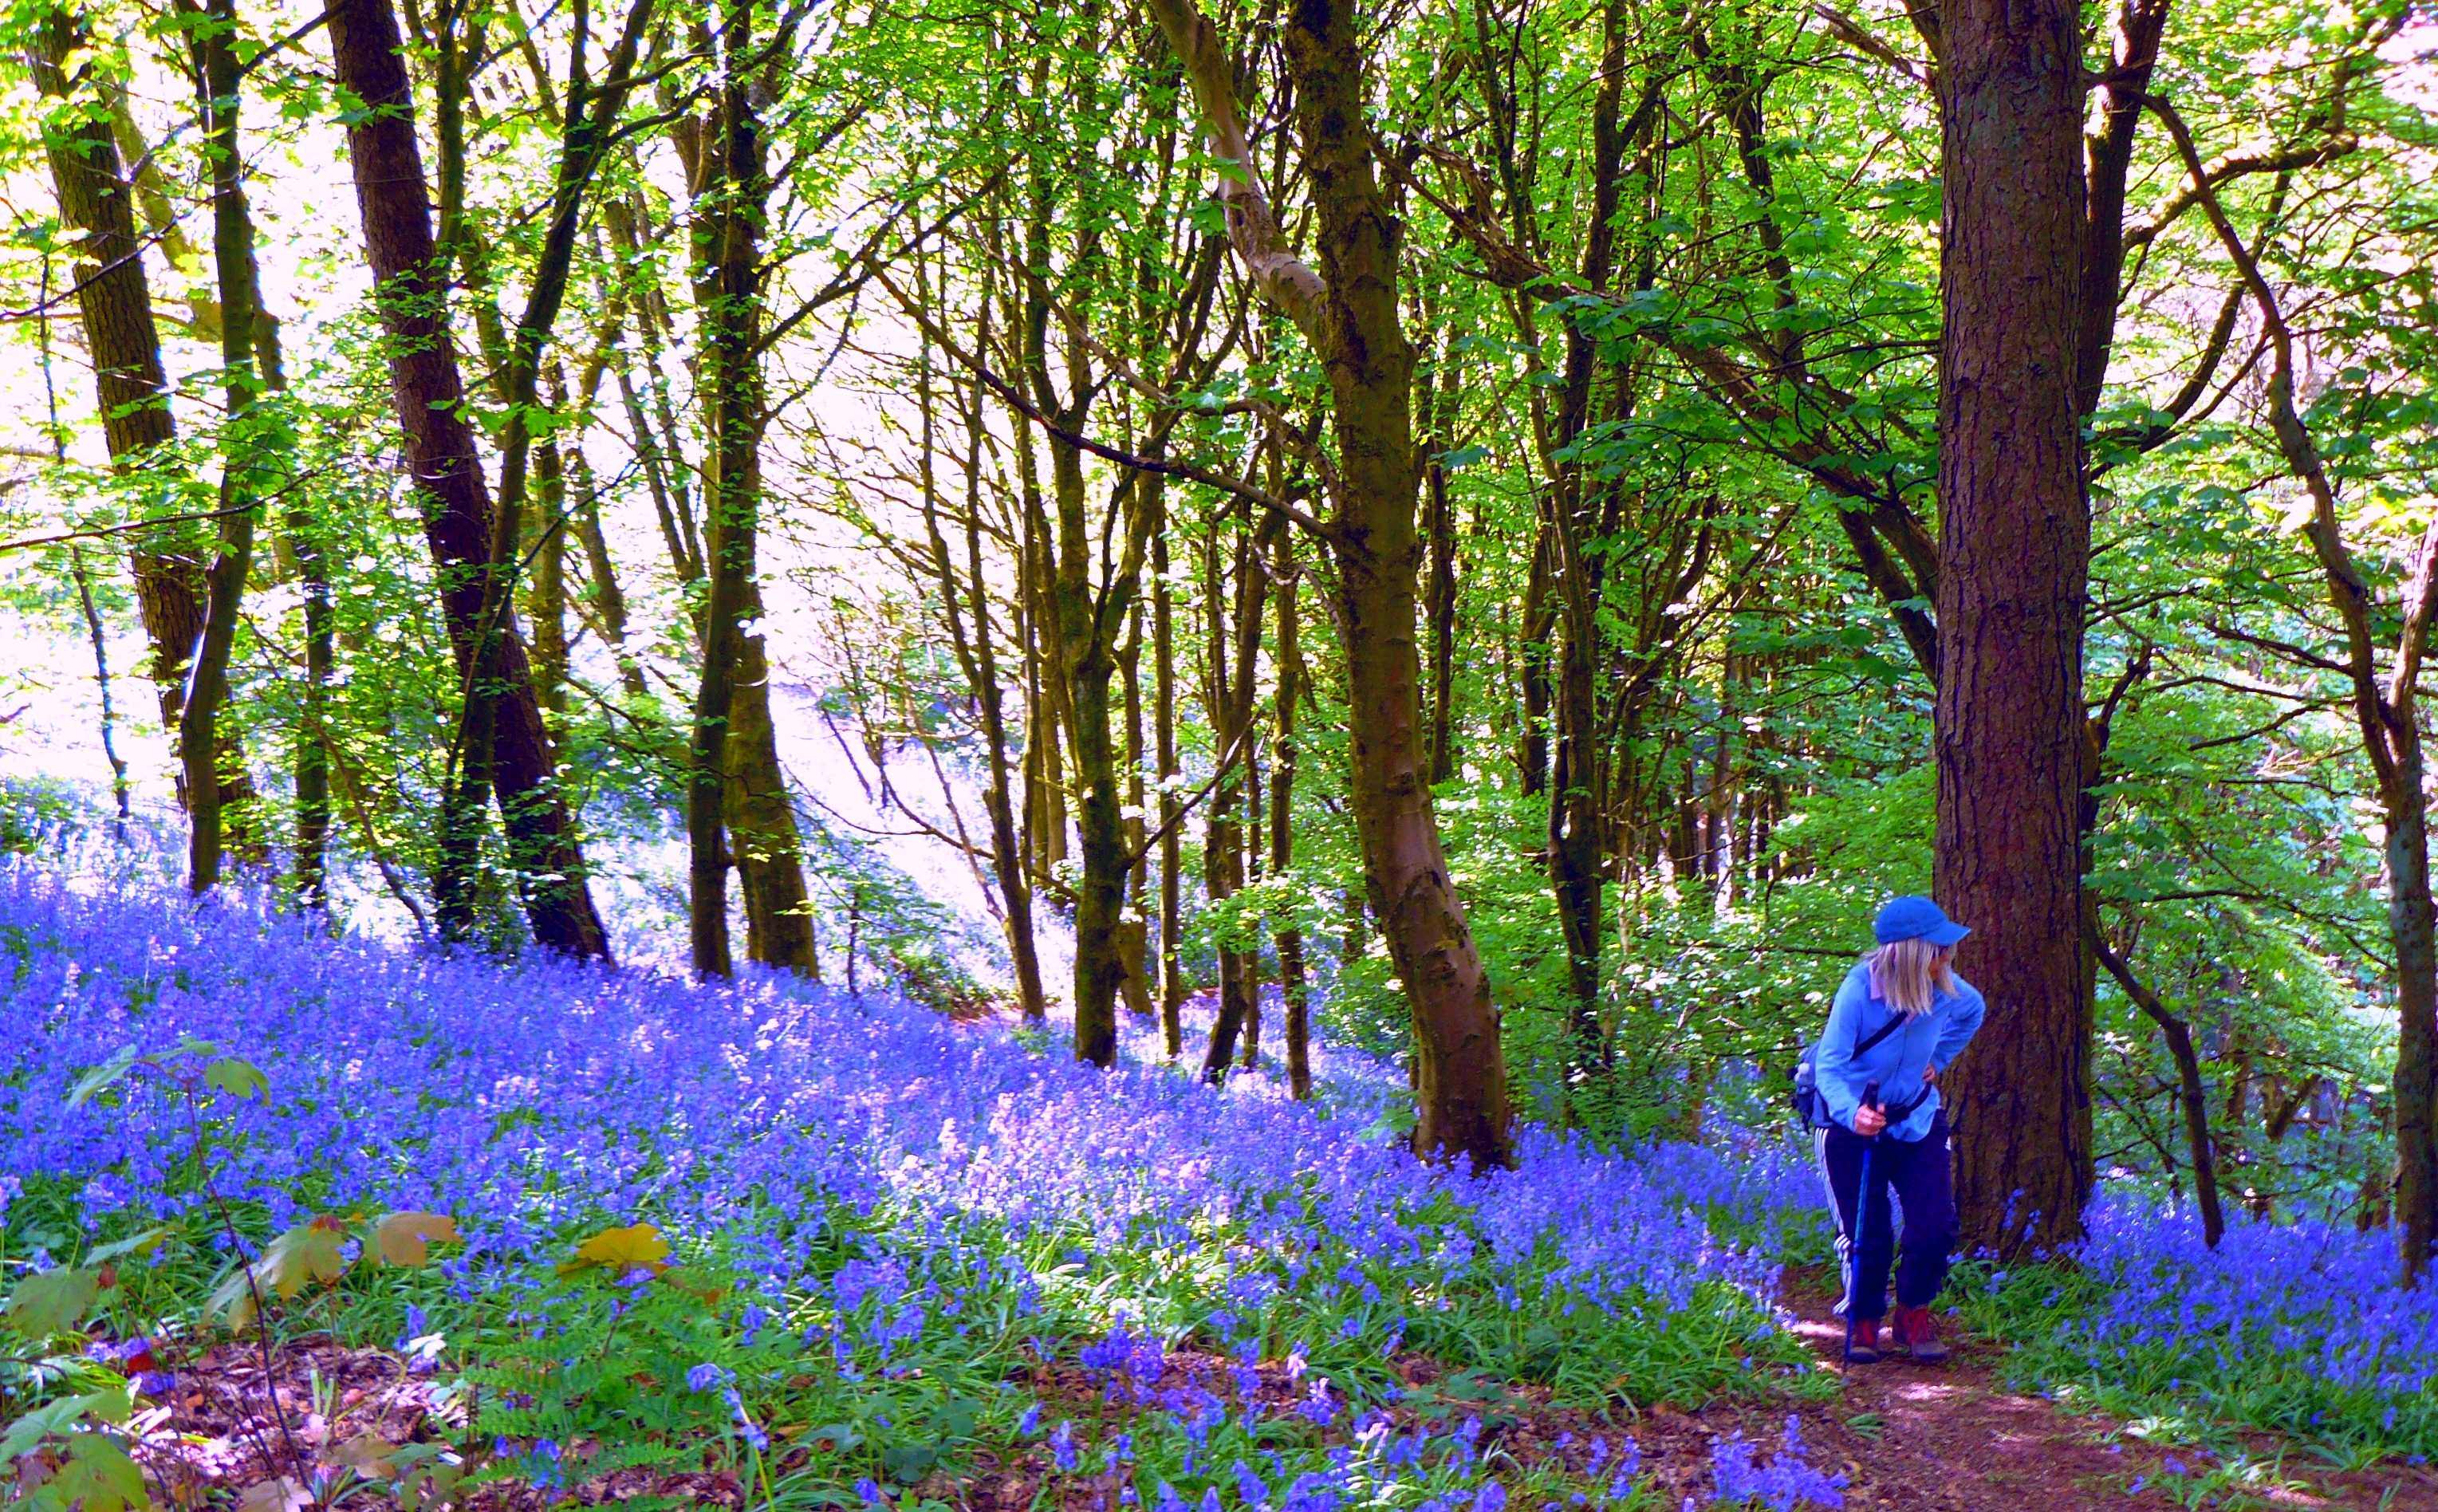
bluebells, woodland, trees, natural landscape, nature, tree, forest, natural environment, blue, flower, plant, spring, nature reserve, wildflower, lavender, botany, biome, woody plant, old growth forest, groundcover, grove, Northern hardwood forest, wood, valdivian temperate rain forest, landscape, flowering plant, bluebonnet, scilla, temperate broadleaf and mixed forest, delphinium, lupin, violet family